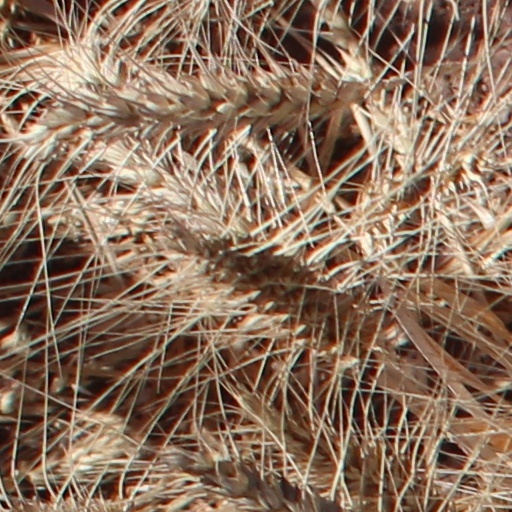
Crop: wheat